Cornwall Standard-Freeholder

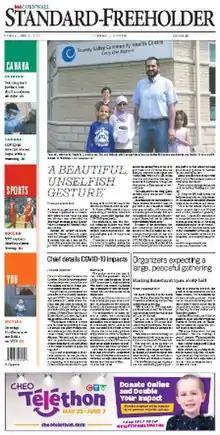
Front page of the June 5, 2020 edition

The Cornwall Standard-Freeholder is a daily newspaper based in Cornwall, Ontario, Canada. It has been in circulation for many years, and continues to be the newspaper with the largest circulation inside the Montreal - Ottawa - Kingston triangle. The newspaper is owned by Postmedia.